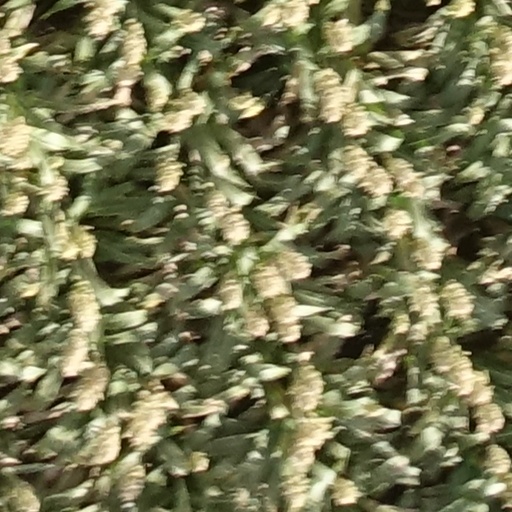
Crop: sorghum